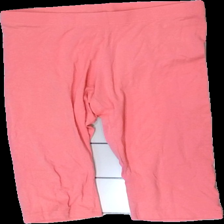
View: front
Type: Tights
Category: Ladies
Brand: Mywear (Ica)
Colors: Pink
Material: 100% cotton
Cut: Regular, Cropped
Size: L
Season: Summer
Damage location: middle center
Price range: <50
Recommended usage: Reuse
Description: korta rosa tights